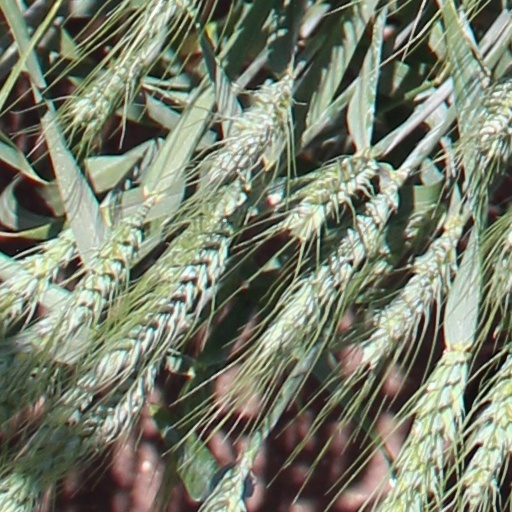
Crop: wheat